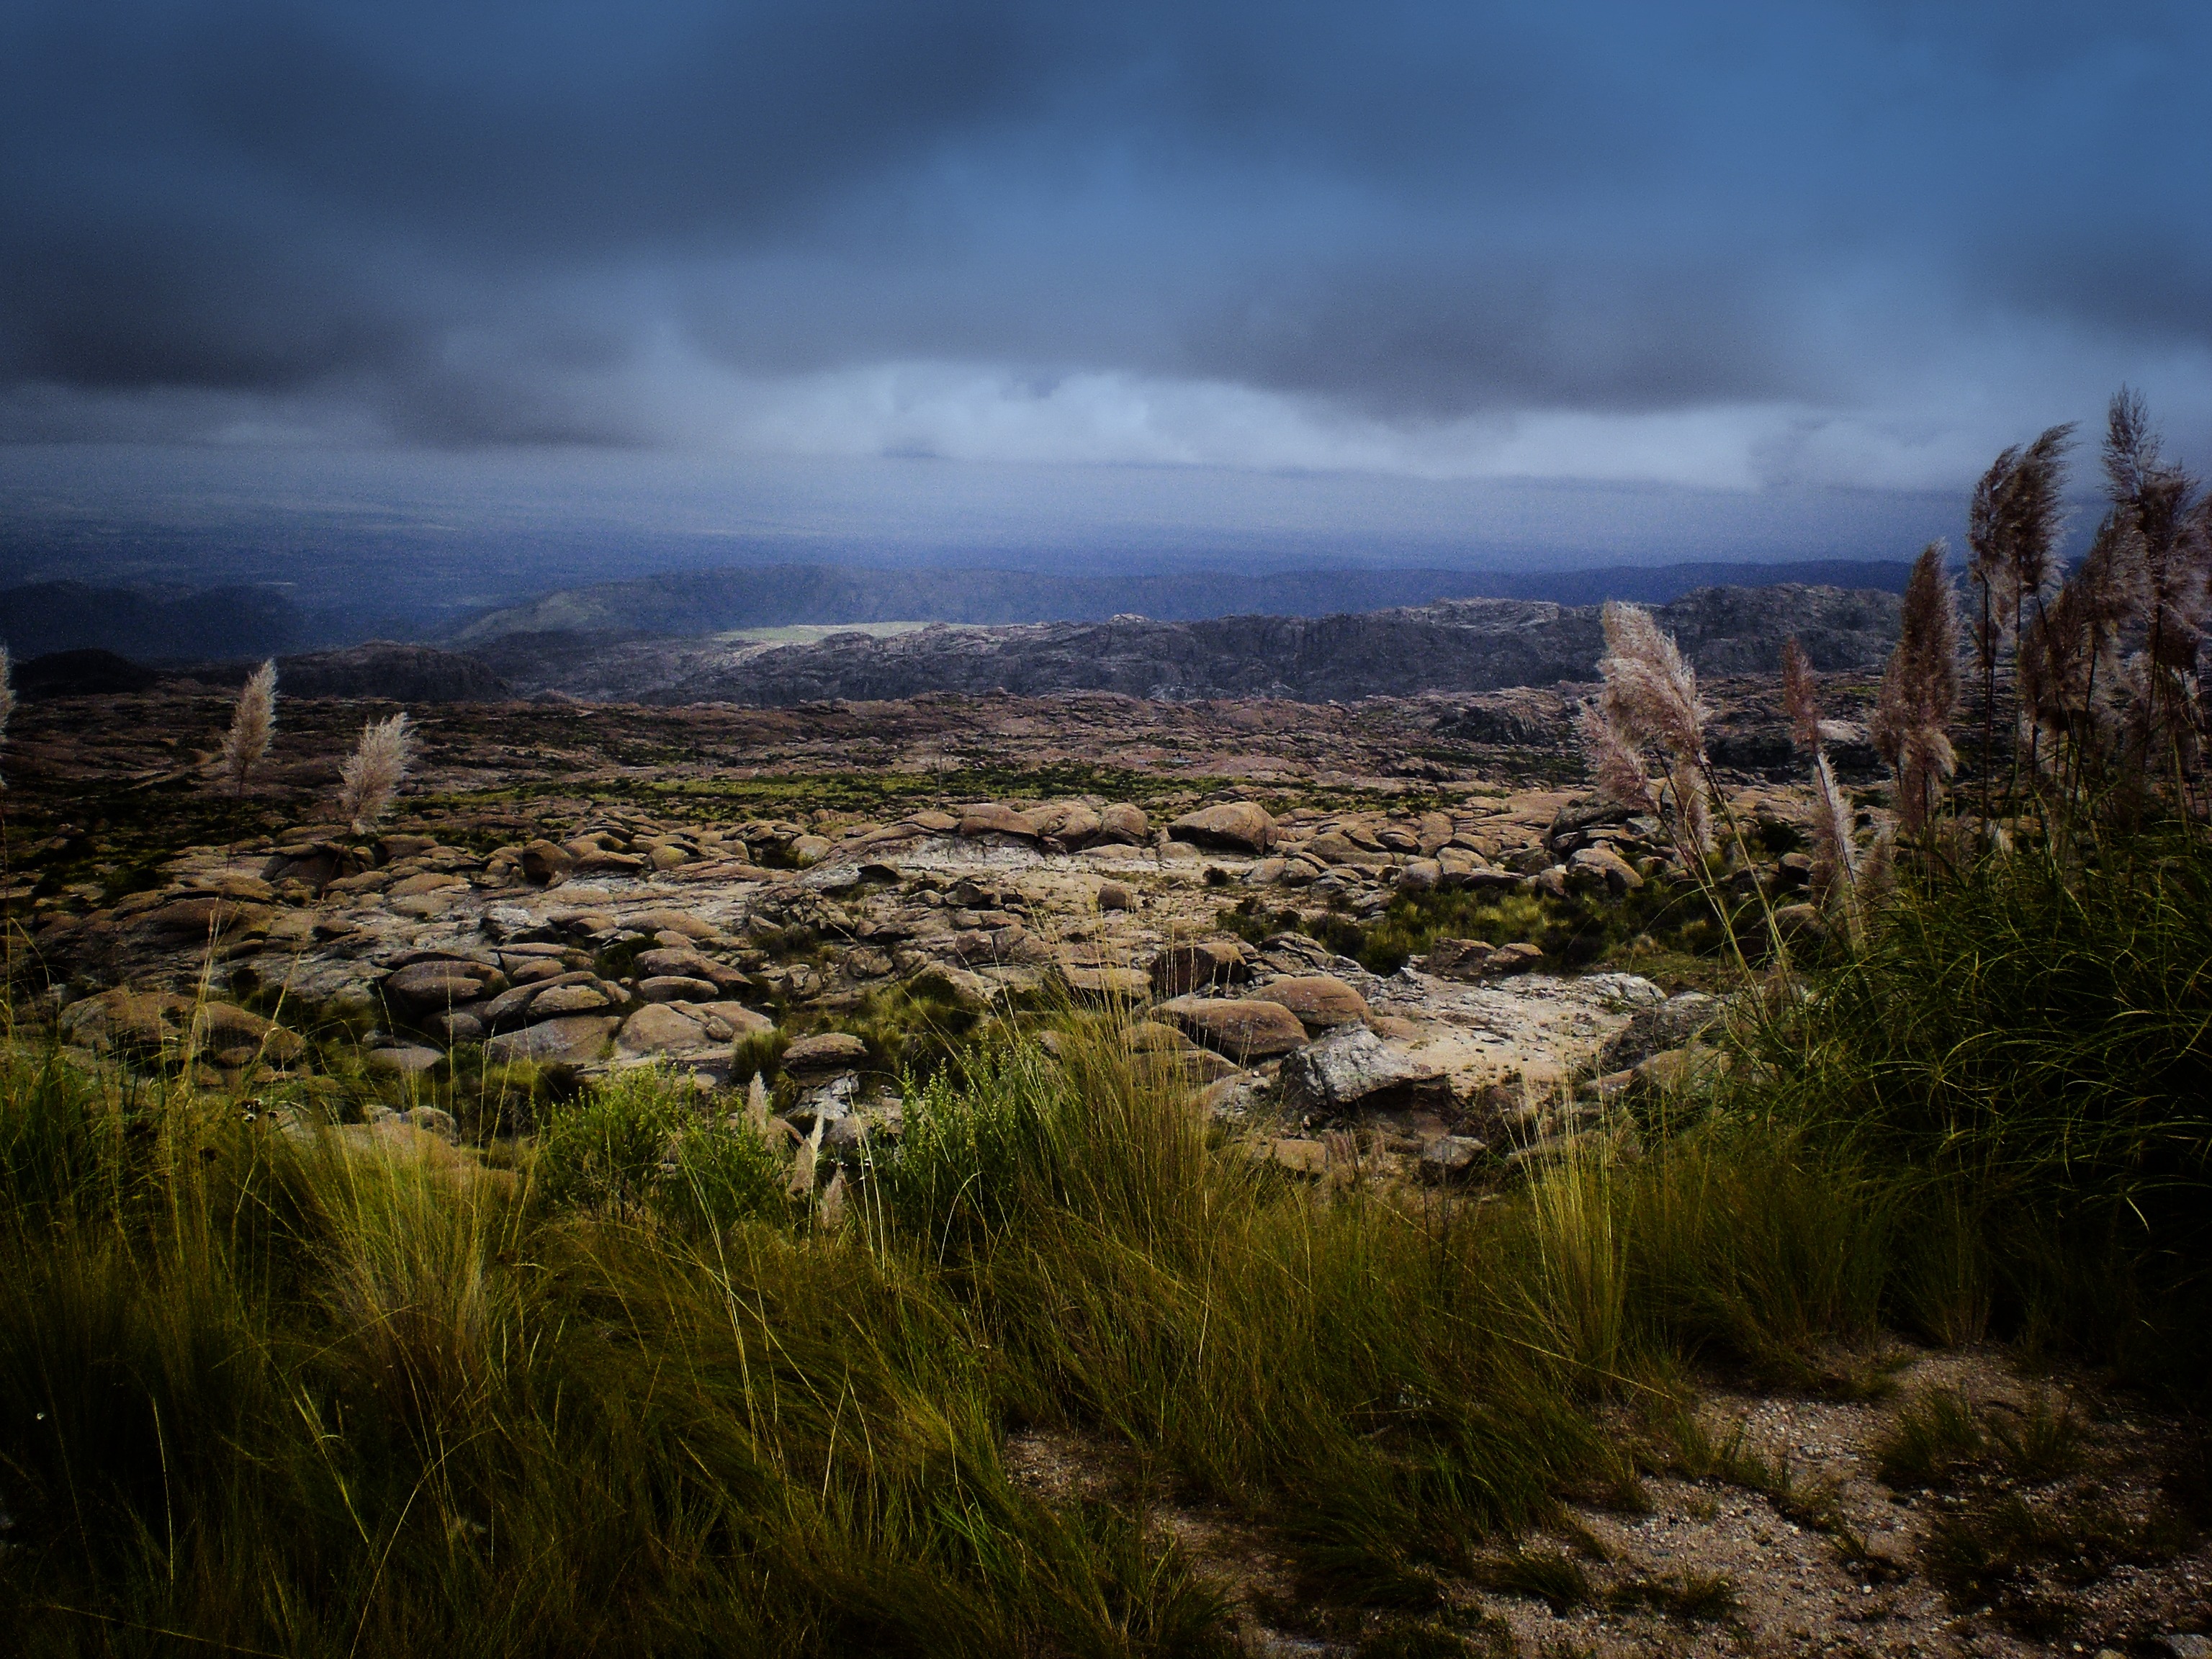
landscape, sea, coast, tree, nature, rock, horizon, wilderness, mountain, cloud, sky, morning, hill, river, valley, mountain range, panorama, reflection, blue, terrain, dream, plateau, beauty, argentina, cordoba, rural area, aerial photography, meteorological phenomenon, natural environment, geographical feature, atmospheric phenomenon, mountainous landforms, traslasierra